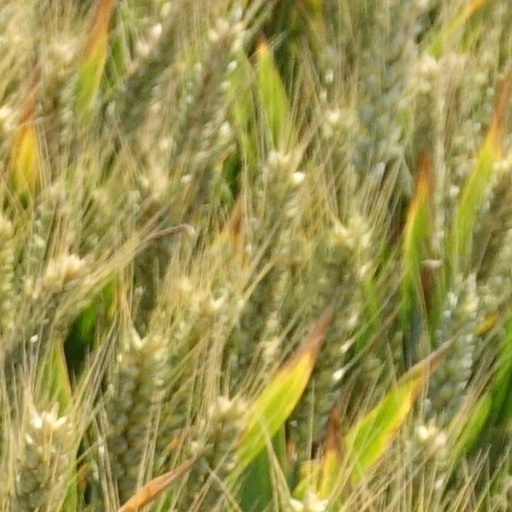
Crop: wheat